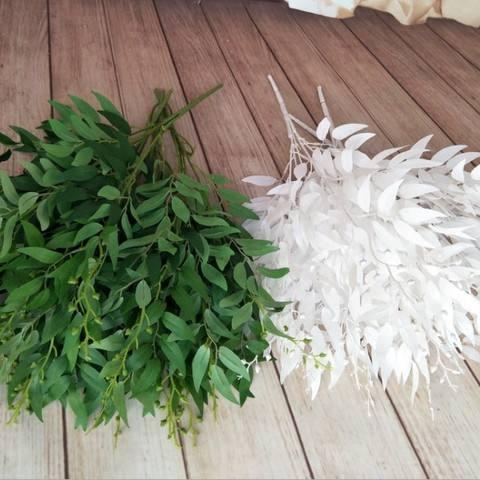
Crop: apple
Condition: healthy